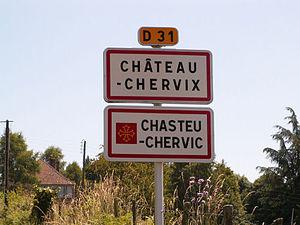
Panneau bilingue à Château-Chervix (Haute-Vienne, France).
Château-Chervix est une commune française située dans le département de la Haute-Vienne, en région Nouvelle-Aquitaine.